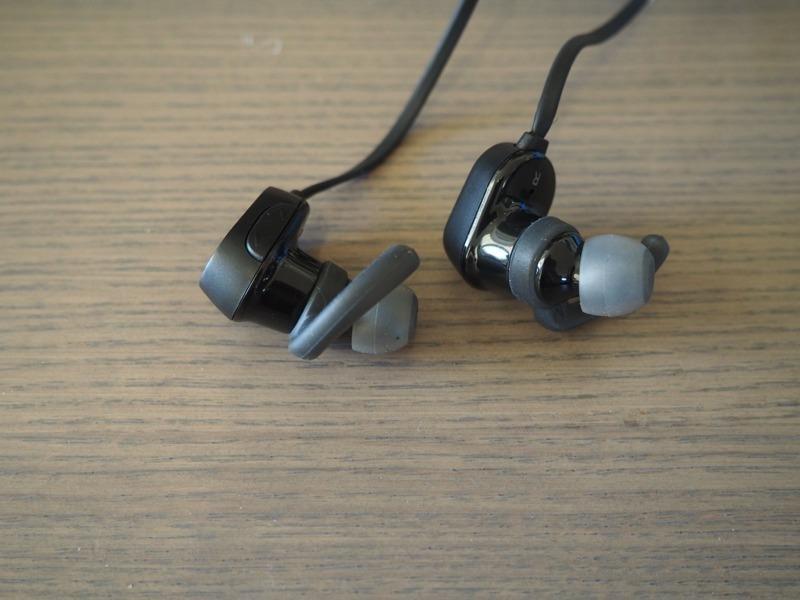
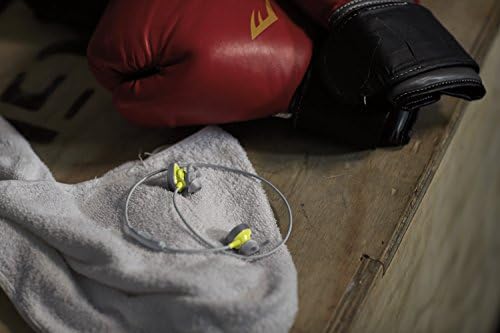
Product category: headphones
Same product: no